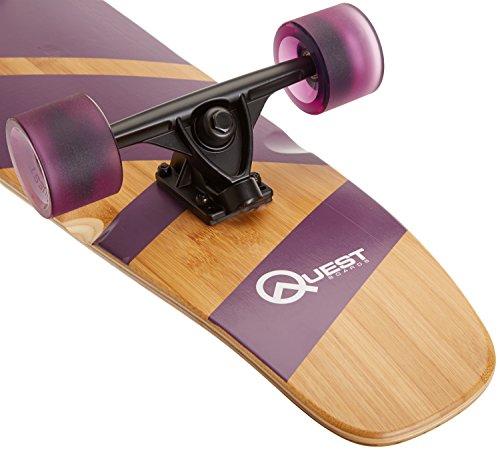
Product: The Quest Super Cruiser Purple Artisan Bamboo and Maple 44" Longboard Skateboard
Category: Sports & Outdoors | Outdoor Recreation | Skates, Skateboards & Scooters | Skateboarding | Standard Skateboards & Longboards | Longboards
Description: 7 Ply Super Flex Bamboo and Hardwood Maple Deck.
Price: Total price:
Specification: Product Dimensions:         10.8 x 8.8 x 47.8 inches    |Shipping Weight: 10.1 pounds (View shipping rates and policies)|Domestic Shipping: Item can be shipped within U.S.|International Shipping: This item is not eligible for international shipping.  Learn More|ASIN: B00N6UAVL4|Item model number: QT-NSP44C|    #130    in Longboards Skateboard